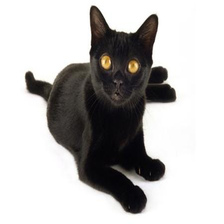
Species: cat
Breed: Bombay